Gaucho

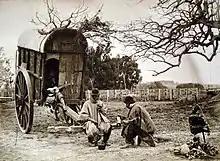
Gauchos drinking and playing the guitar in the Argentine Pampas

The iconic gaucho gained traction in popular culture because he appealed to diverse social groups: displaced rural workers; European immigrants anxious to assimilate; traditional ruling classes wanting to affirm their own legitimacy. At a time when the elite was extolling Argentina as a "white" country, a fourth group, those who possessed dark skins, felt validated by the gaucho's elevation, seeing that his non-white ancestry was too well known to be concealed.